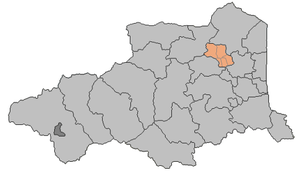
Canton de Saint-Estève dans les Pyrénées-Orientales.
Le canton de Saint-Estève est une division administrative française, située dans le département des Pyrénées-Orientales et la région Languedoc-Roussillon.